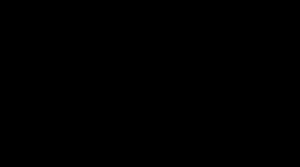
Le polycarboxylate est une famille de polymères, utilisé notamment dans les produits de lessive. Ils sont constitués d'une chaîne carbonée linéaire substituée de nombreuses fonctions carboxylate.